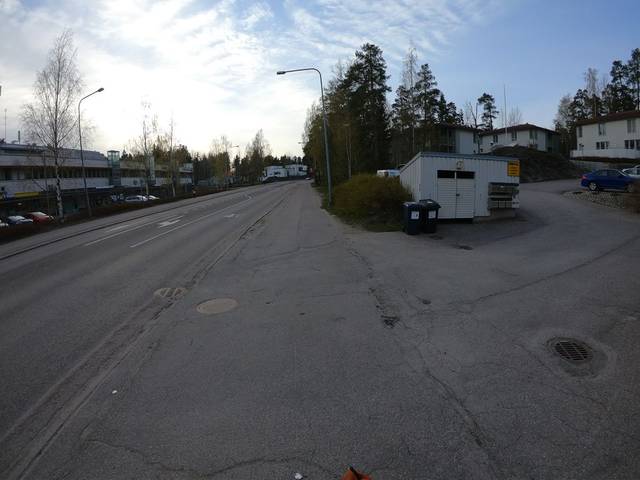
Region: Finland
Coordinates: 60.195, 24.768